Urinothorax

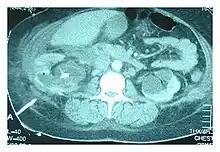
CT scan showing nephrostomy tube, indicated by the white line on the bottom left, in a case of urinothorax being treated

Due to the main symptoms typically being urological rather than respiratory, the condition requires exclusion of other conditions and the identification of specific symptoms before diagnosis. Pleural fluid analysis is one way to diagnose the condition. The pleural fluid is most often straw-colored, and it has a distinct smell like ammonia. The fluid usually has a nucleated cell count between 50 and 1500 per cm. The pH of the fluid is usually between 5 and 7. Primary factors for diagnosing urinothorax by pleural fluid include low protein and high lactate dehydrogenase content. Low glucose levels and acidity are also described, but are not reliable ways to diagnose or rule out urinothorax. The most important chemical diagnostic factor of the fluid is that the ratio of creatinine to serum is more than 1 and usually more than 10.